Wegman Report

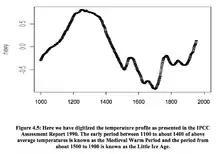
Figure 4.5 p. 34 of the Wegman Report, "digitised" from "the temperature profile as presented in the IPCC Assessment Report 1990."

Wegman's institution, George Mason University, confirmed in October 2010 that they were investigating misconduct charges, following a March 2010 formal complaint by Raymond S. Bradley alleging plagiarism and fabrications in the Wegman Report. A 250-page study by computer scientist John Mashey, posted on the "Deep Climate" website, claims that 35 of the 91 pages in the Wegman Report were plagiarized, and "often injected with errors, bias and changes of meaning." Wegman responded that he was "very well aware of the report", but at the university's request would not comment further until all issues were settled. Reviews by outside experts contacted by "USA Today" found plagiarism from textbooks which was obvious and inappropriate; the social network analysis section had also been partly copied from Wikipedia. Wegman said there was "speculation and conspiracy theory" in John Mashey's analysis, and said that "[t]hese attacks are unprecedented in my 42 years as an academic and scholar." He stated that the Wegman Report never "intended to take intellectual credit for any aspect of paleoclimate reconstruction science or for any original research aspect of social network analysis."